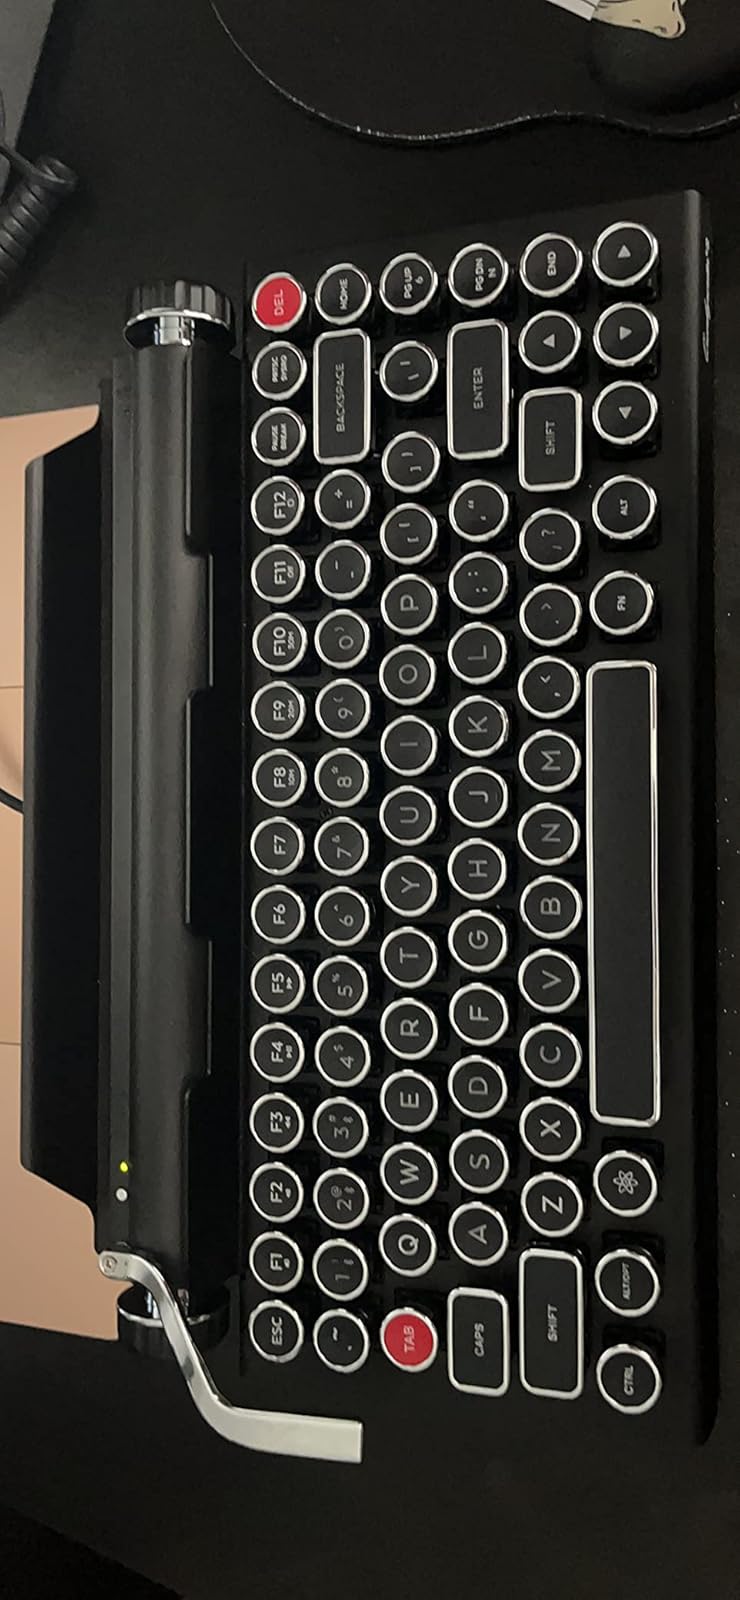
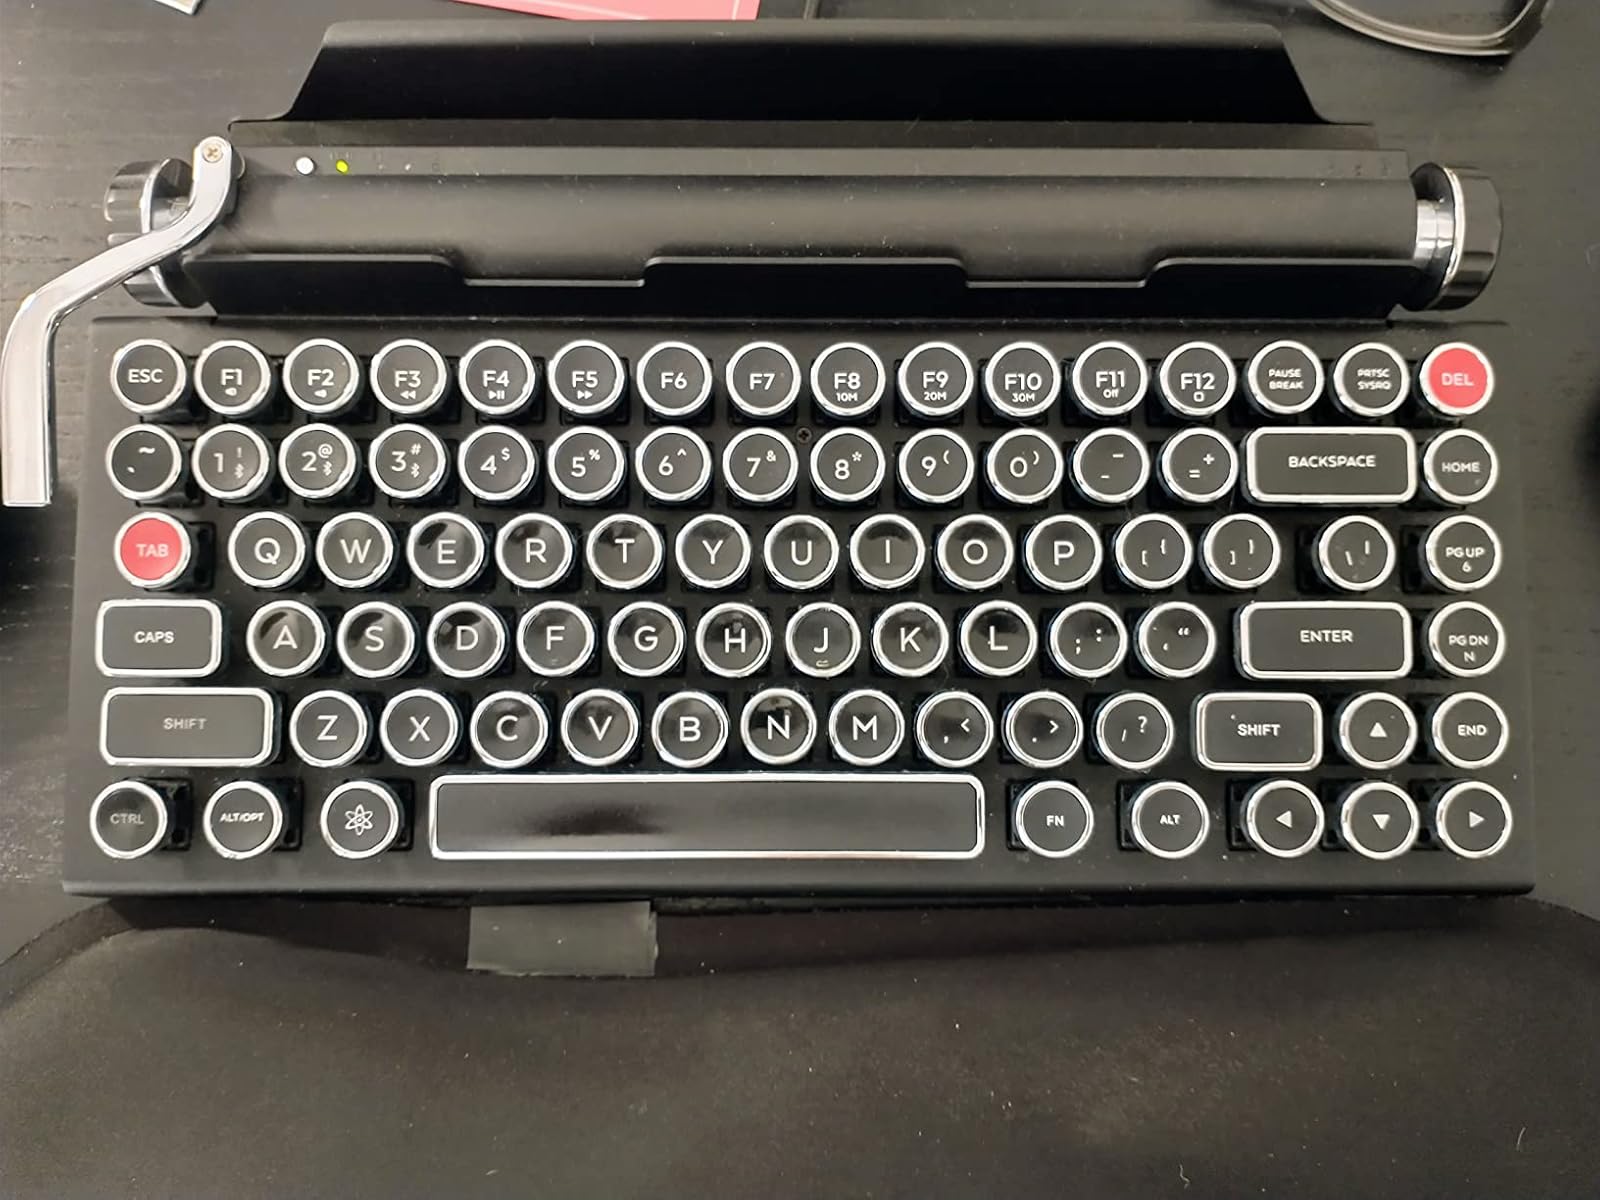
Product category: keyboard
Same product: yes